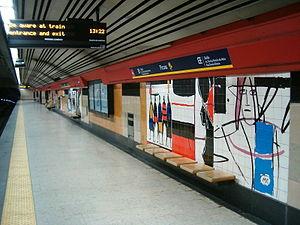
Picoas est une station du métro de Lisbonne sur la ligne jaune.